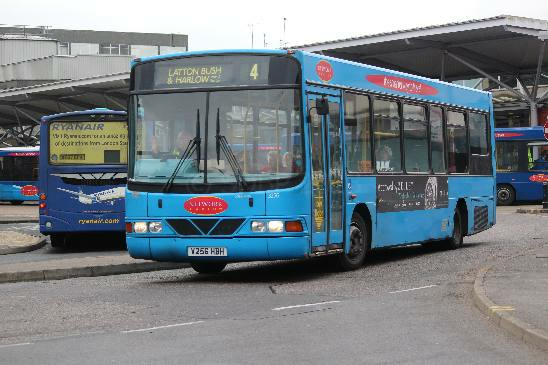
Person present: No